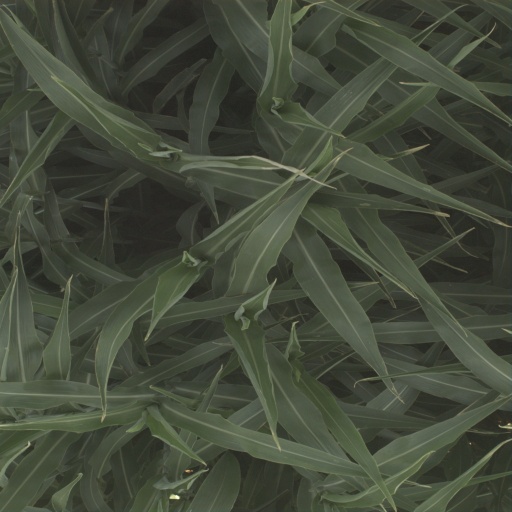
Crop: sorghum